Michigan Military Academy

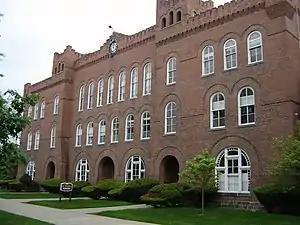
The Academic Building of the Michigan Military Academy was built in 1890. It now holds many of the classrooms for St. Mary's Preparatory.

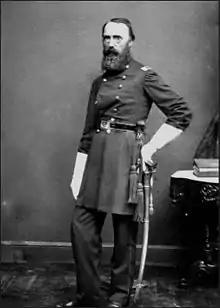
Joseph Tarr Copeland

The Michigan Military Academy, also known as M.M.A., was an all-boys military prep school in Orchard Lake Village, Oakland County, Michigan. It was founded in 1877 by J. Sumner Rogers and closed in 1908 due to bankruptcy. Some journalists have referred to the school as the "Second West Point." The property was listed on the National Register of Historic Places in 1982 as the Orchard Lake Schools Historic District.